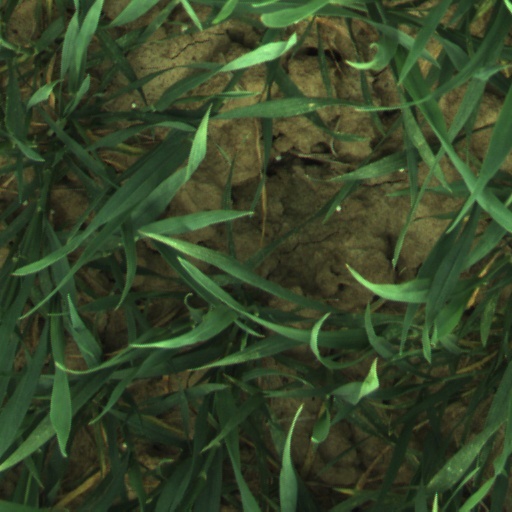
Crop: wheat